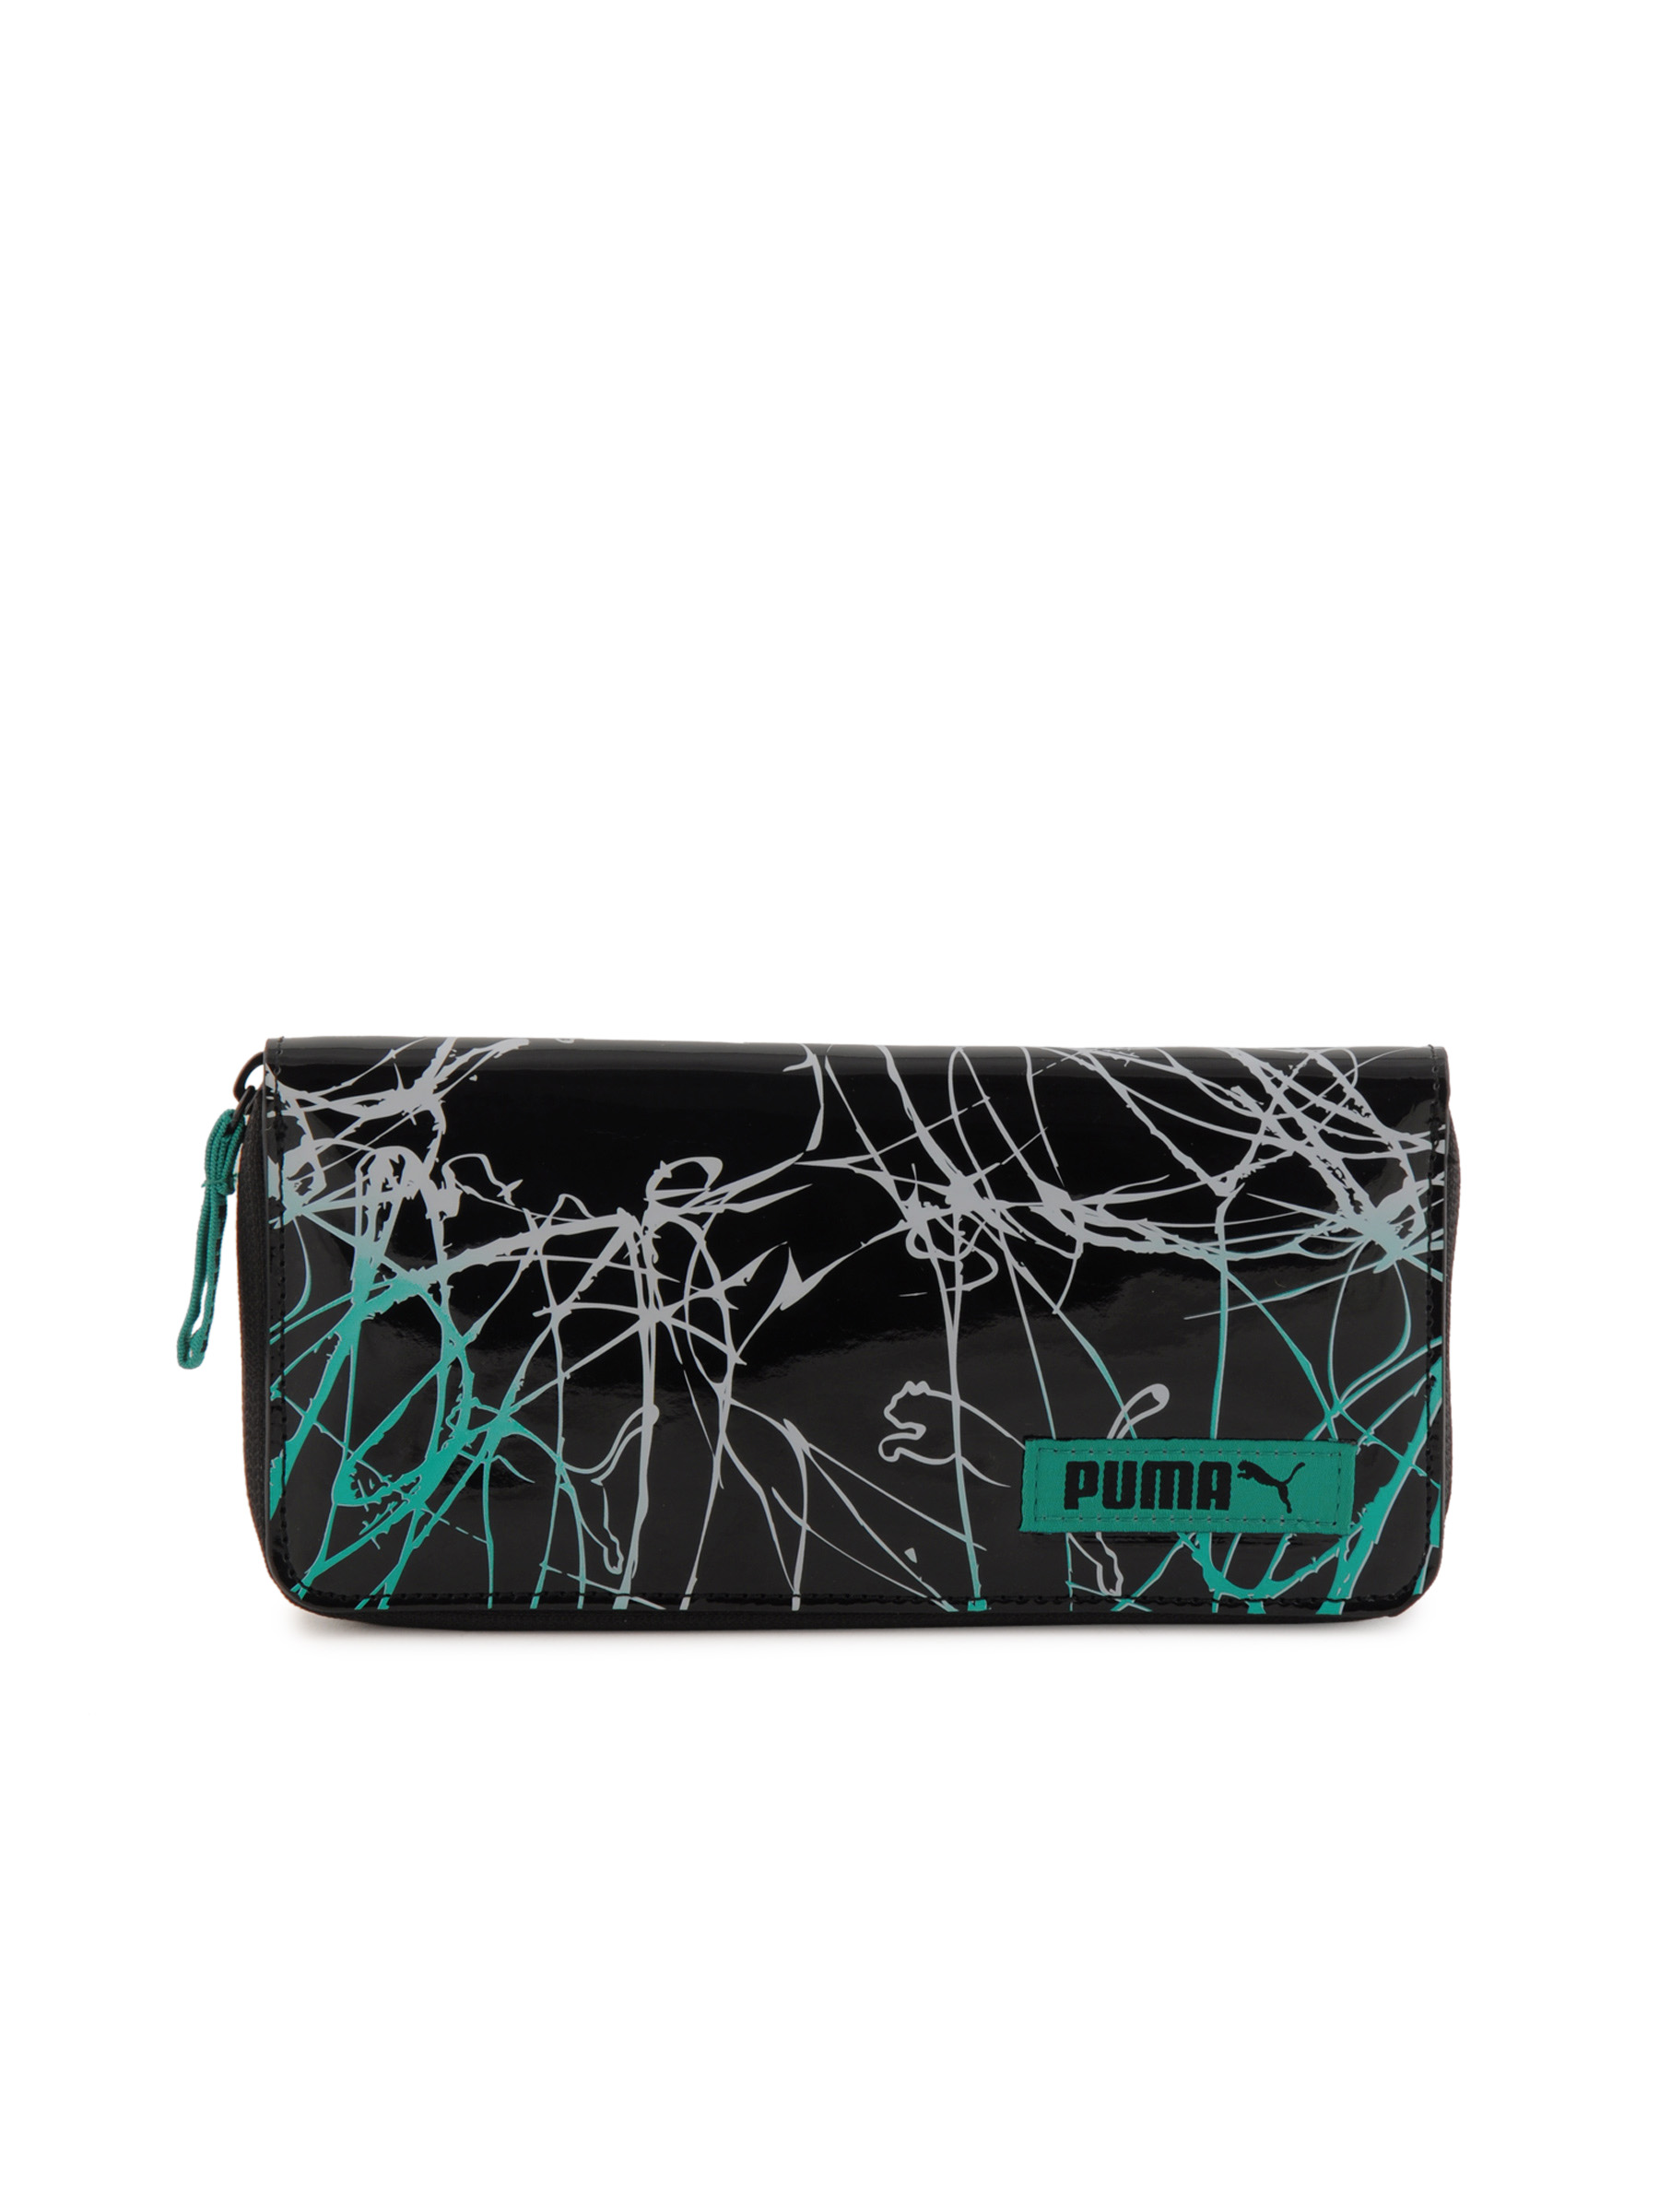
Puma Women Black Wallet
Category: Accessories / Wallets / Wallets
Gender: Women
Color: Black
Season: Summer 2011
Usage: Casual